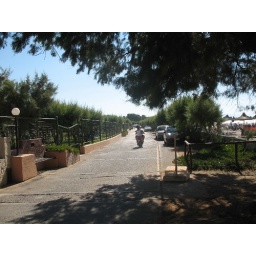
the road by the sand - towards Heraklion